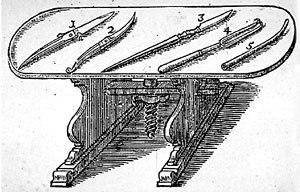
Une table rotative dans un théâtre anatomique. Michaelis Lyseri, Culter anatomicus, Copenhague, 1665.
Pour l'histoire de l'anatomie, un théâtre anatomique est un édifice spécialisé où l'on procédait à des dissections anatomiques en public durant les Temps modernes et au début de l'Époque contemporaine en Occident.